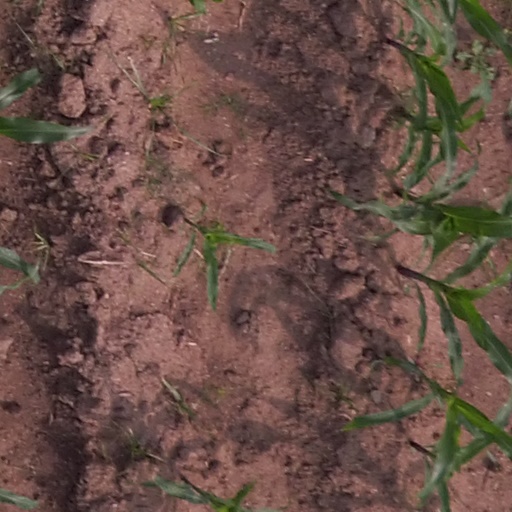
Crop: maize; corn